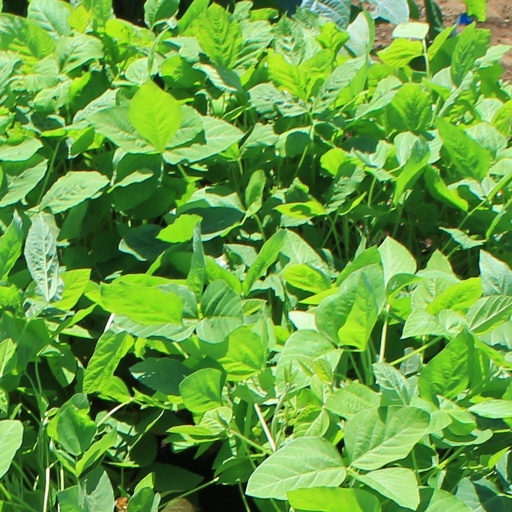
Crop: soybean